Janet-Laine Green

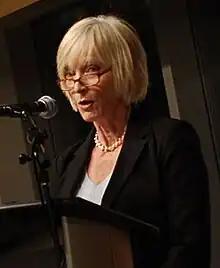
Green reading an excerpt from "Good To A Fault" by Marina Endicott

Janet-Laine Green (born December 31, 1951) is a Canadian actress, director, producer, and teacher, active for over 25 years. Best known for her roles in "She's the Mayor", "Seeing Things" and "This is Wonderland", this Toronto-based film and television personality has also been a voice actress for animated series such as "Jacob Two-Two" (as Florence), "Franklin", "Little Bear" (as Mother Bear) and "The Care Bears" (for which she voiced Wish Bear).